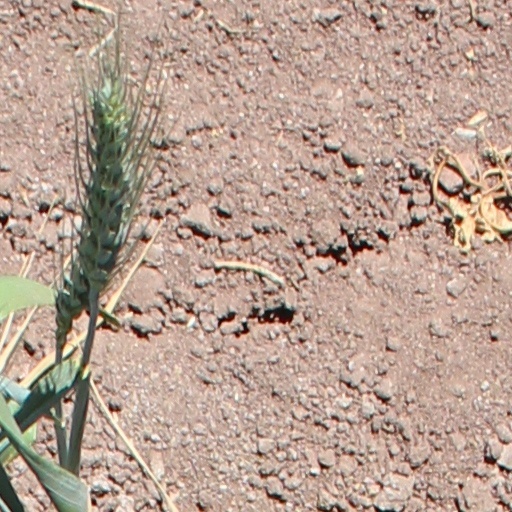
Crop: wheat